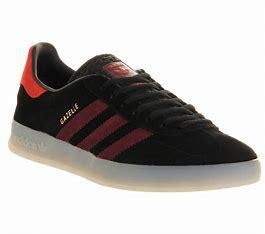
Brand: Adidas
Model: Gazelle Indoor